Mirandola Town Hall

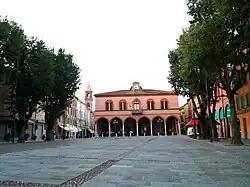
Costiuente square with the background of the town hall

The palace has a load-bearing masonry structure with a quadrangular plan 18 m long and 14 m wide, which develops over a height of 16 m divided into four floors above ground (ground, mezzanine, first, and attic).